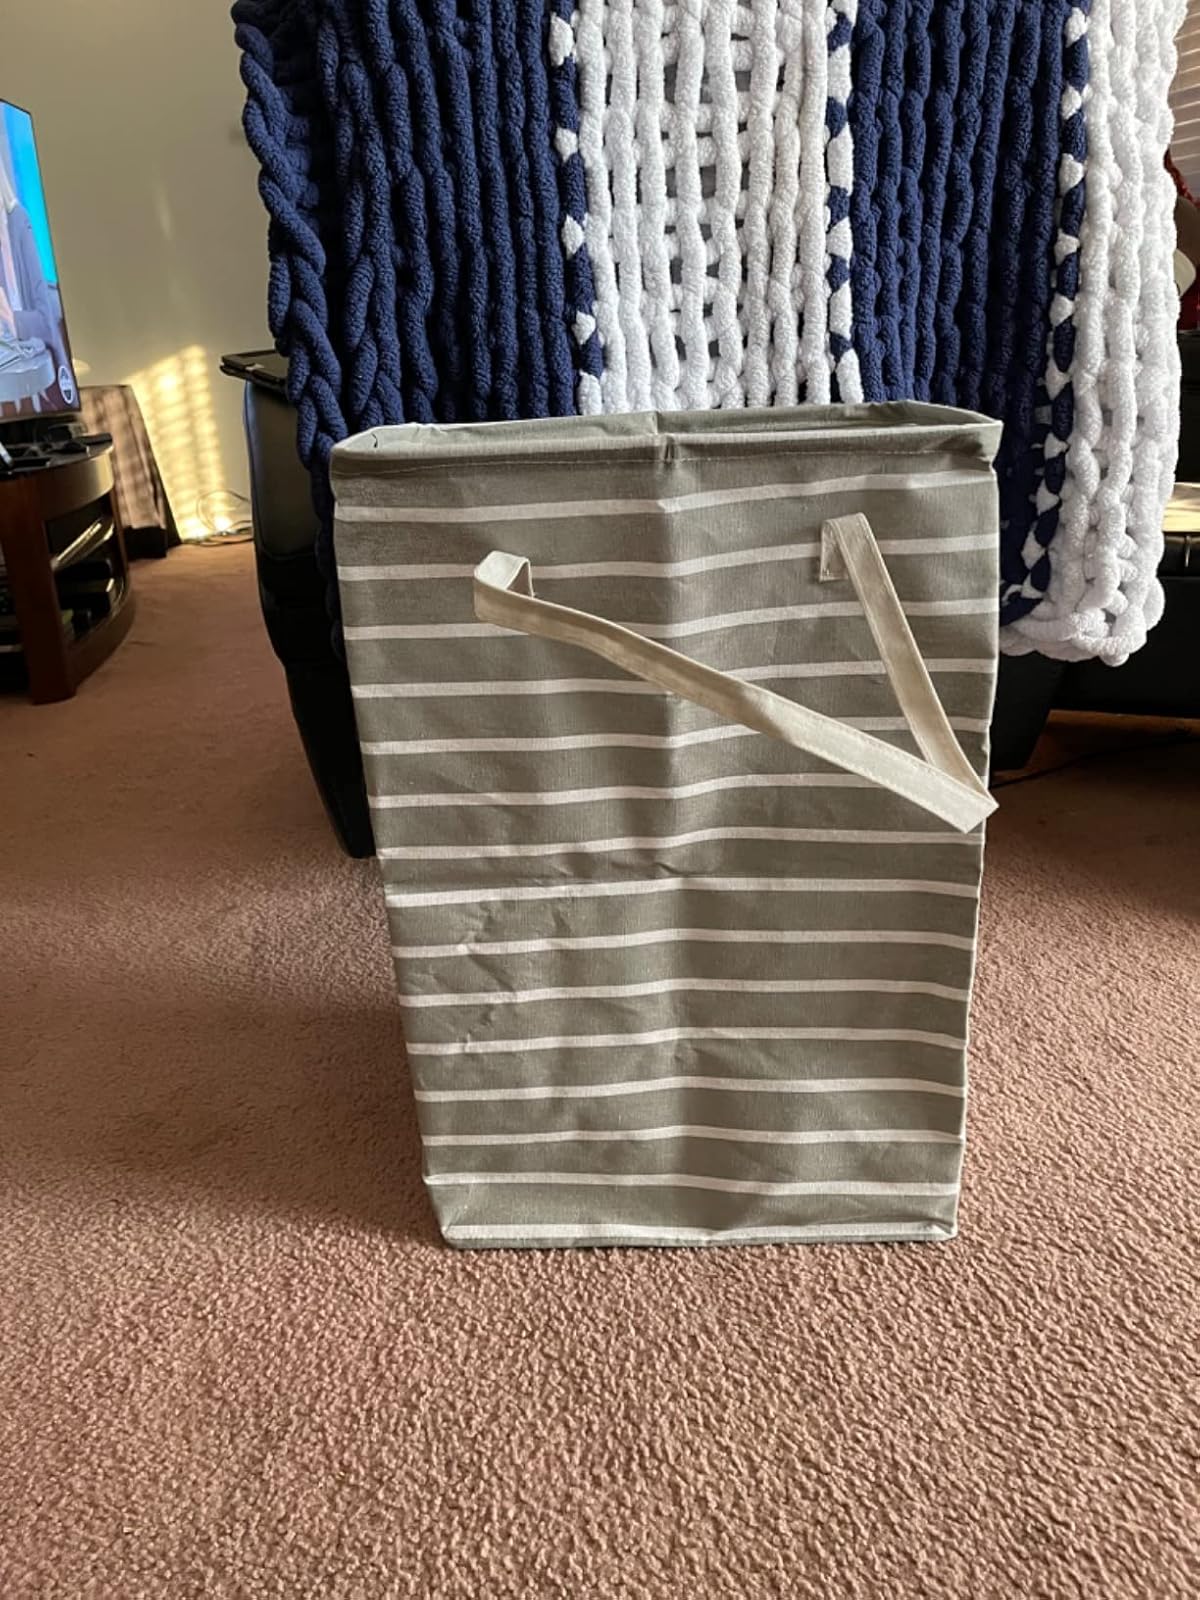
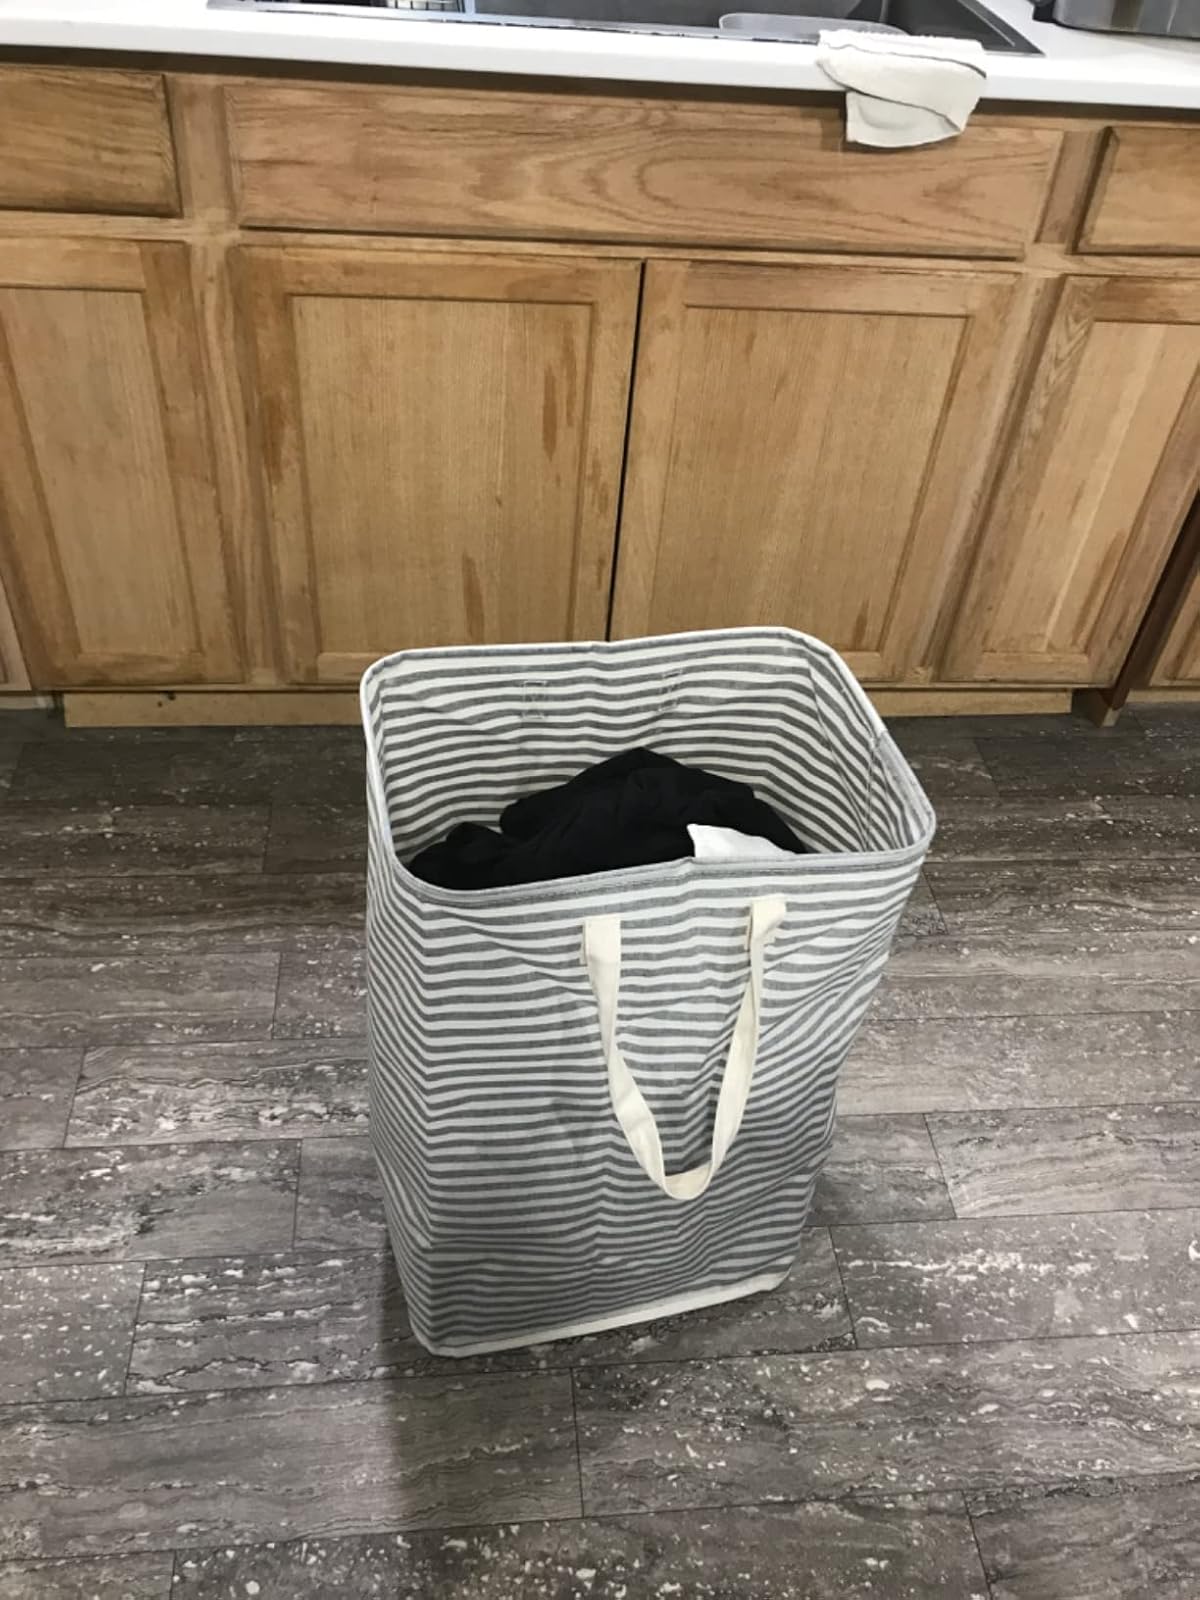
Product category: items_hamper
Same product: no